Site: brandenburg
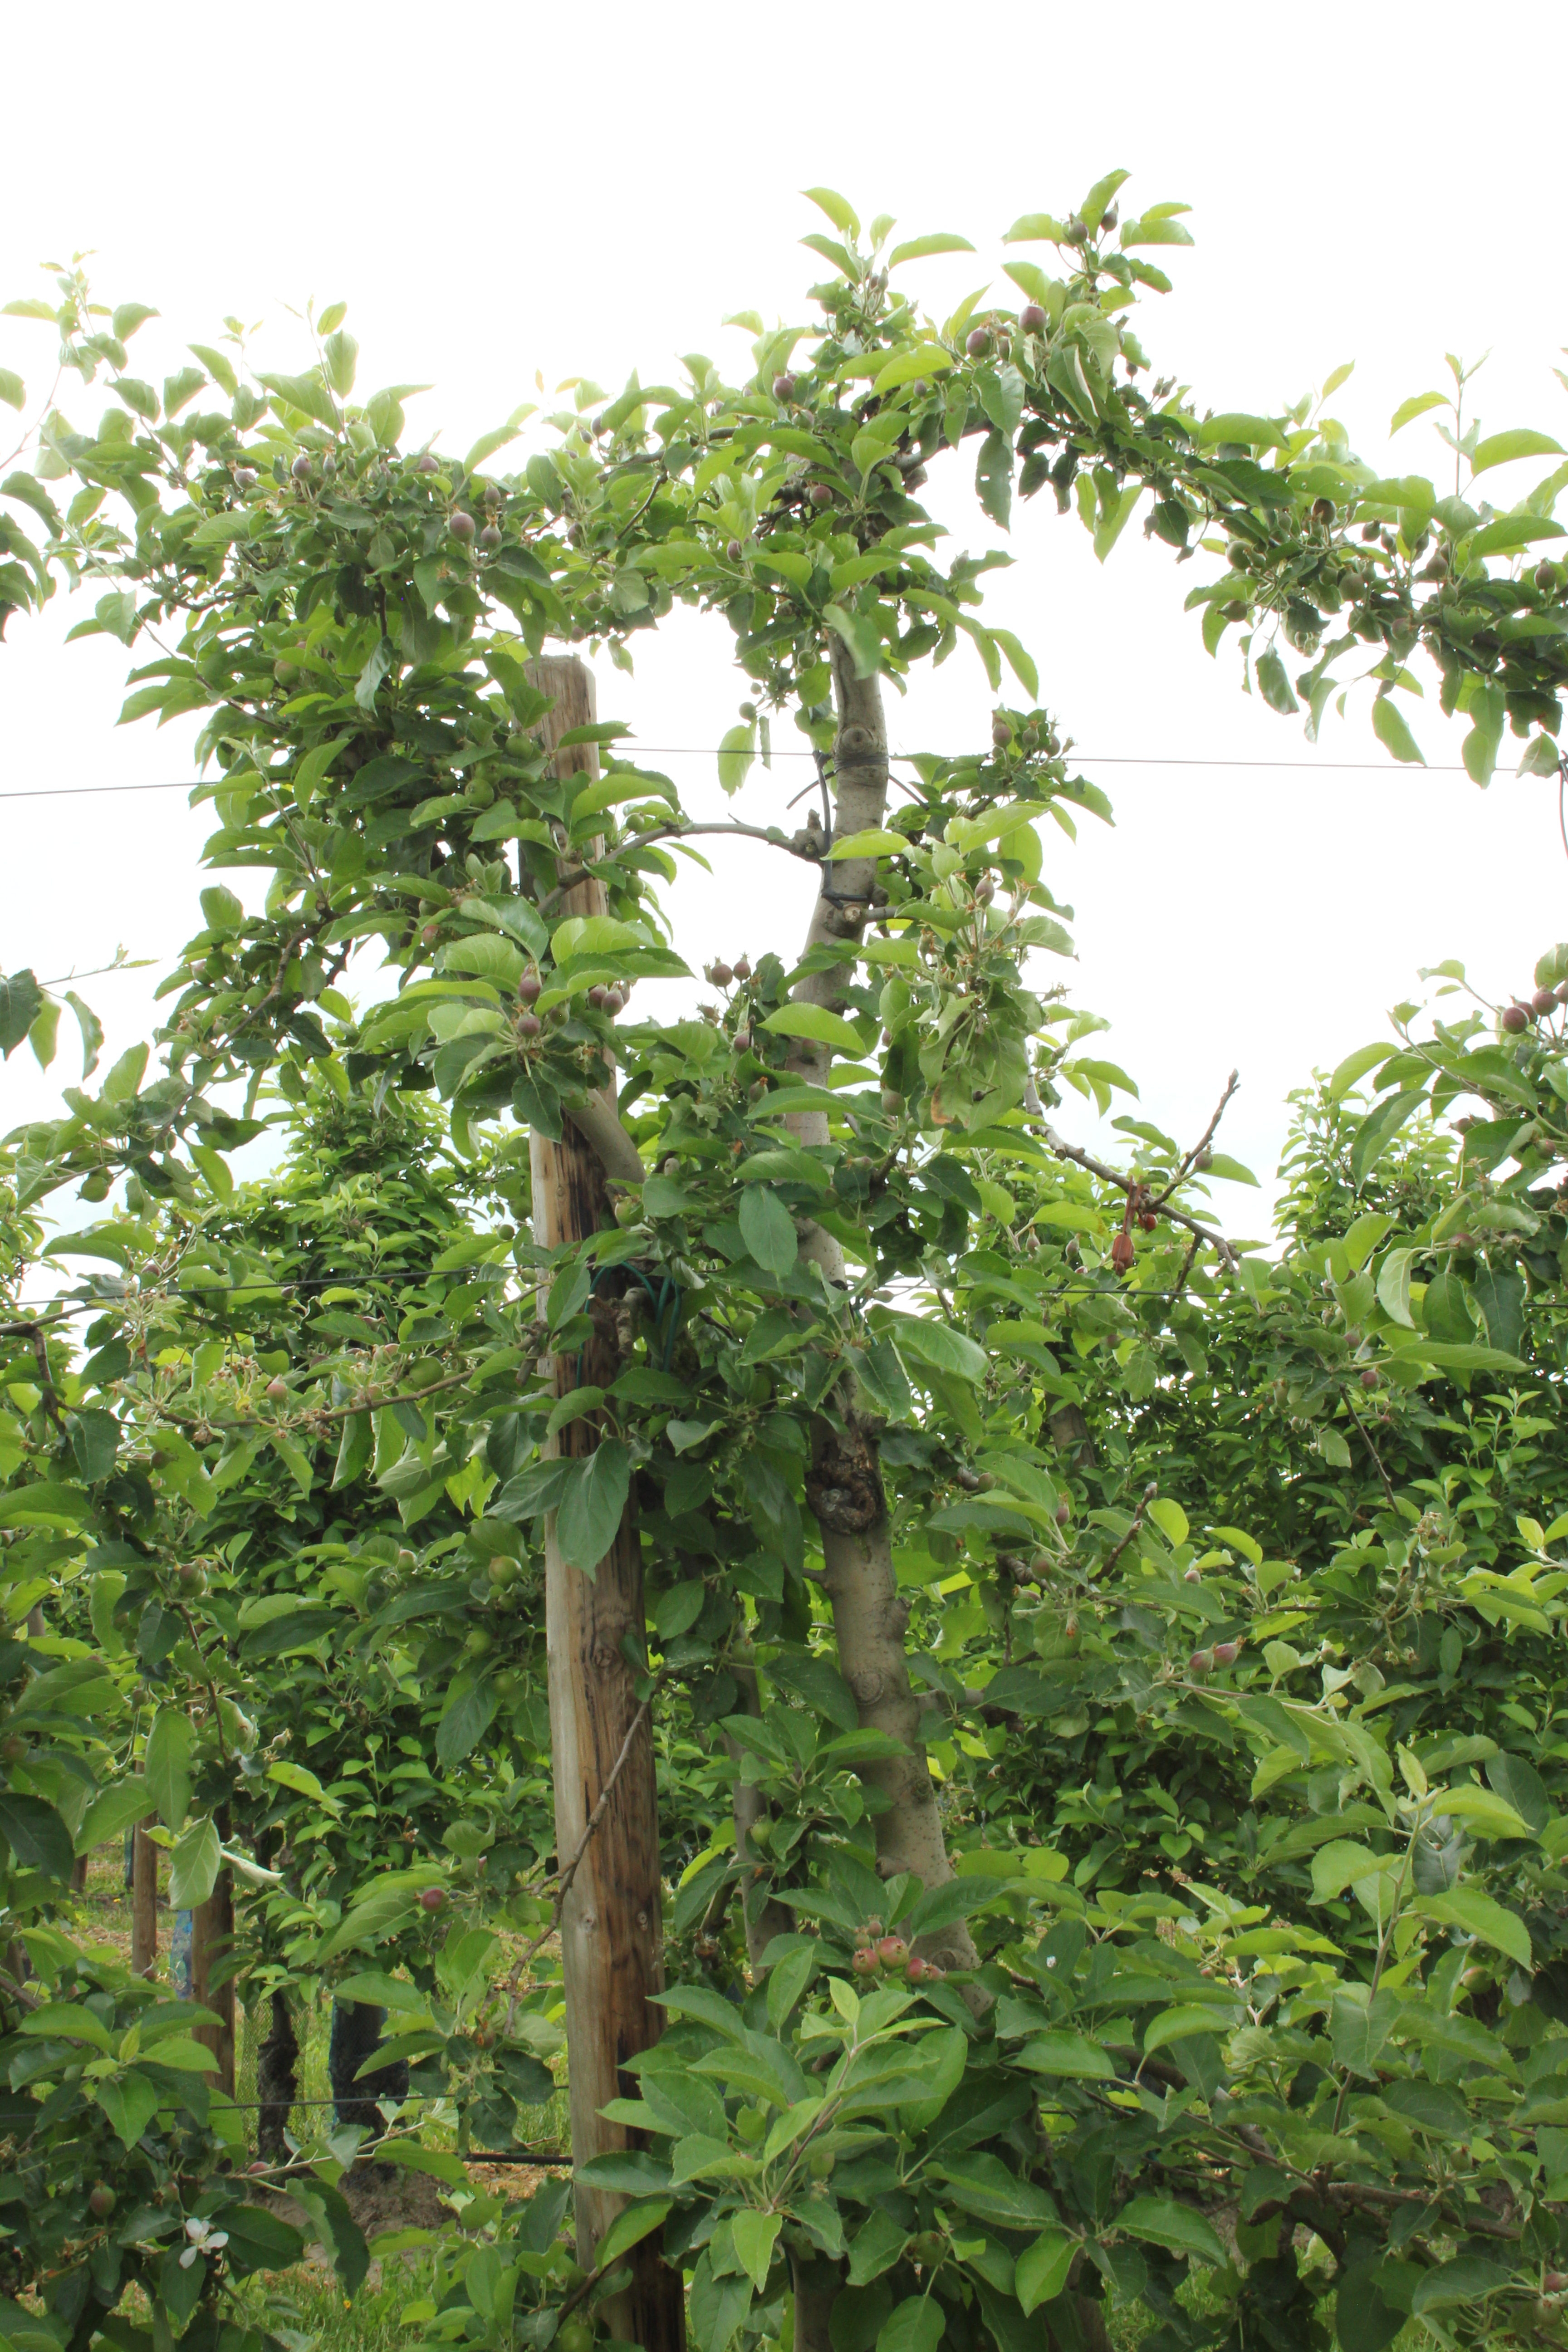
Growth stage (BBCH 72): Development of fruit